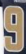
Number: 9